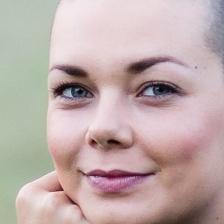
Label: faces